To Love Ru Darkness (TV series)

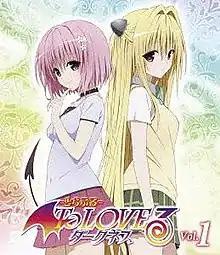
The first Blu-ray and DVD volume compilation cover of "To Love Ru Darkness".

"To Love Ru" is an anime series based on the manga of the same name written by Saki Hasemi and illustrated by Kentaro Yabuki.